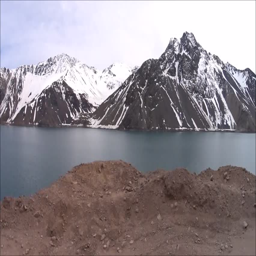
driving along at a reservoir